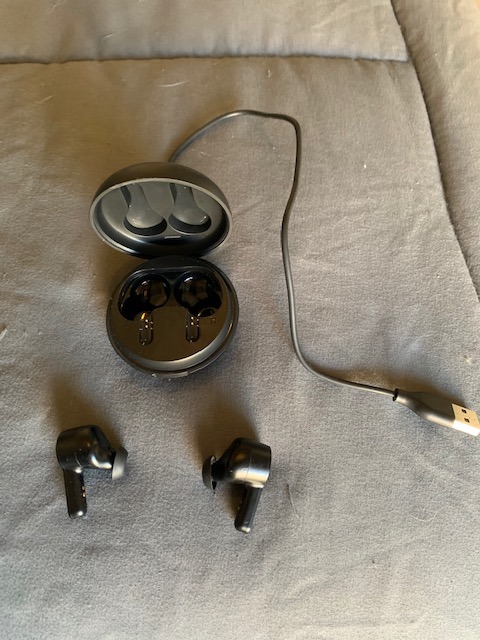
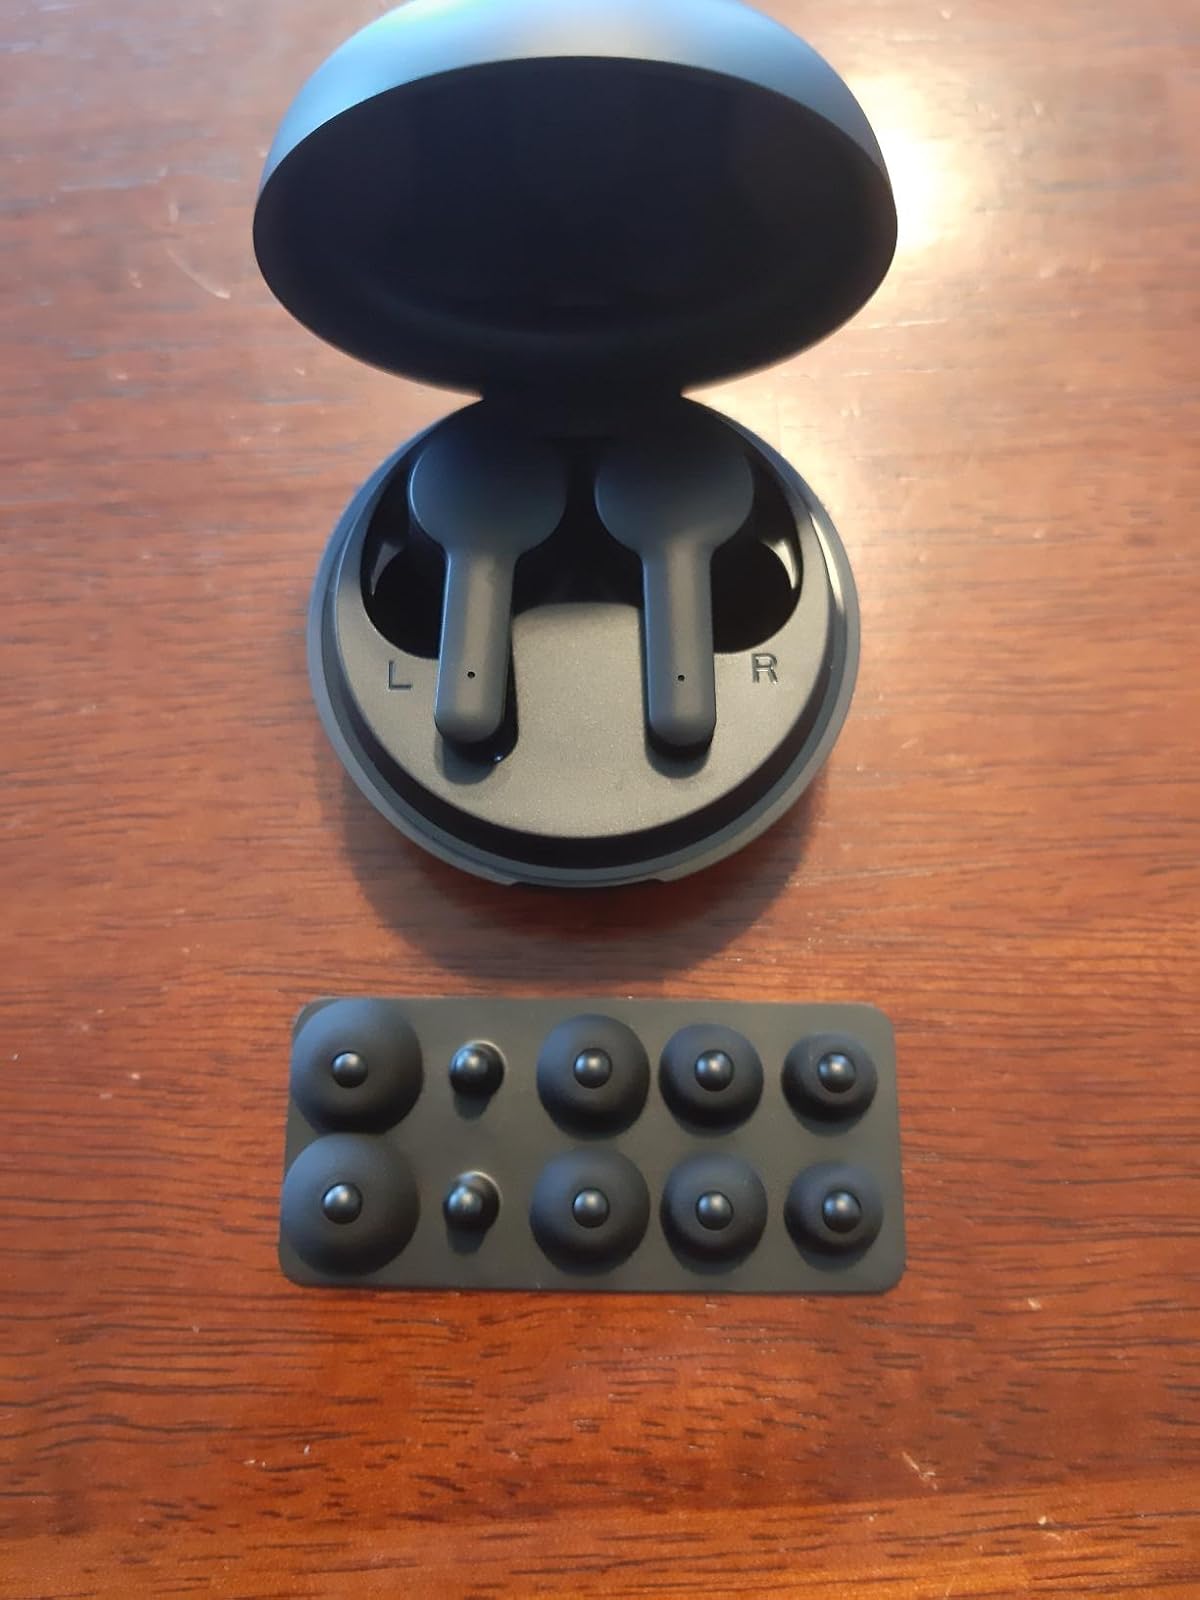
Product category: earbuds
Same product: yes